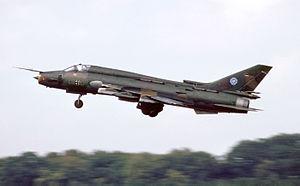
Le Soukhoï Su-17 est un avion d'attaque au sol soviétique dérivé du Soukhoï Su-7 et doté d'une aile à géométrie variable. Il a été construit à 2 867 exemplaires entre 1969 et 1990, dont 1 165 exportés dans quinze pays différents sous les désignations de Su-20 et Su-22. Il a été retiré du service actif en Russie en 1998, mais figure encore actuellement dans l'inventaire de plusieurs autres forces aériennes.